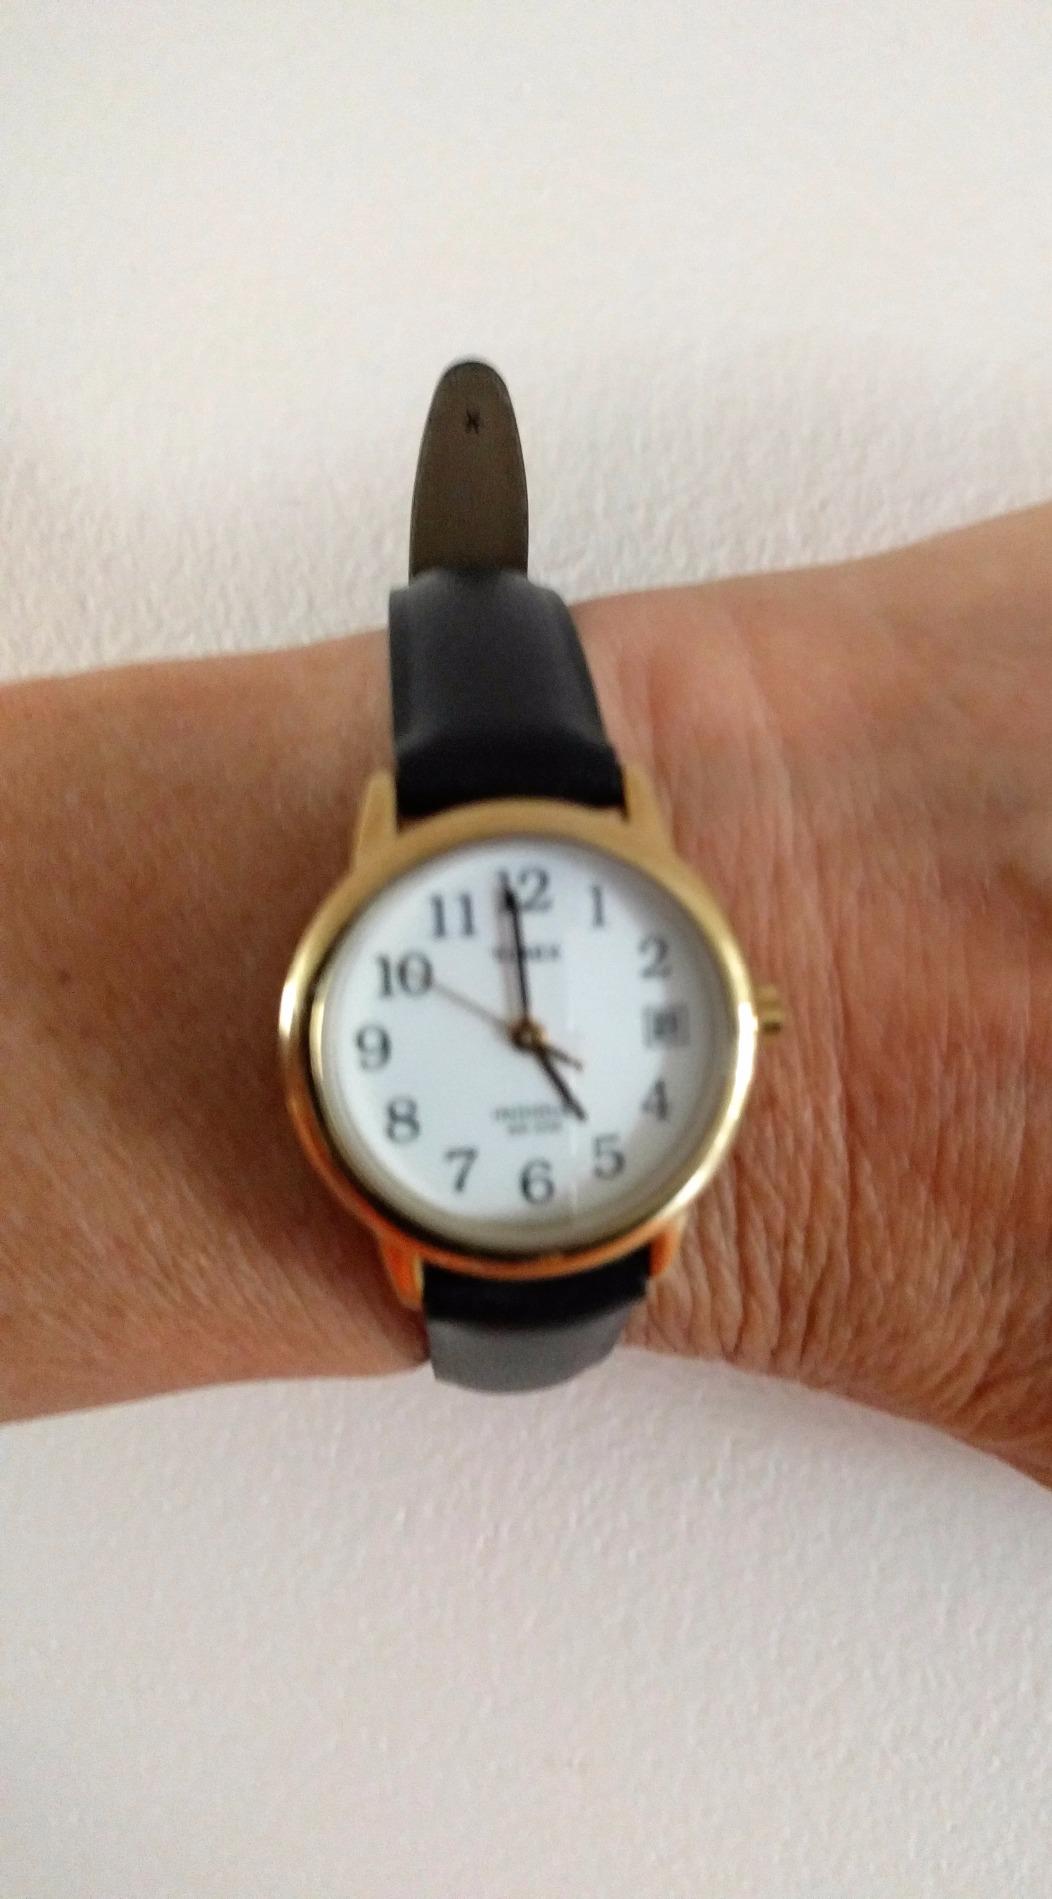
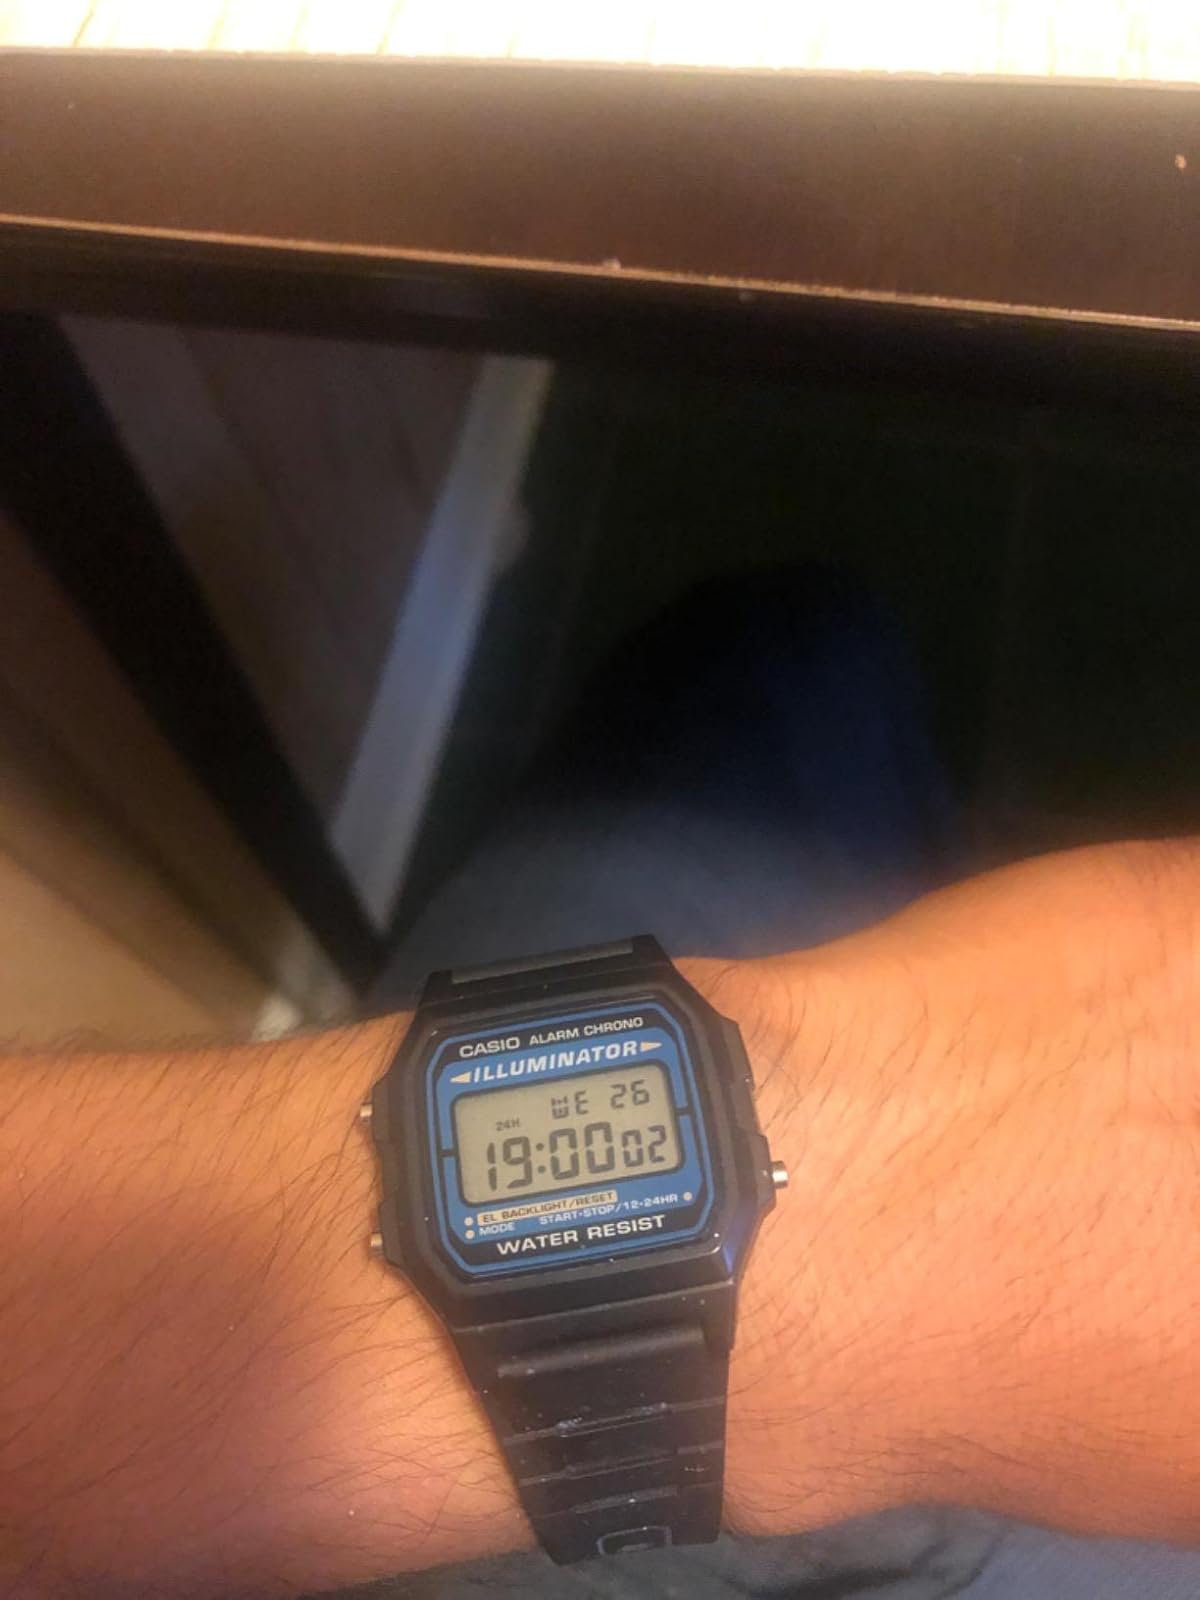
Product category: accessories_watch
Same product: no